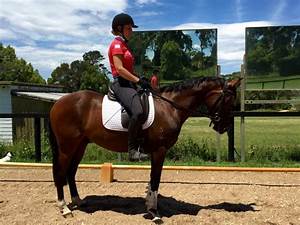
Label: cavallo